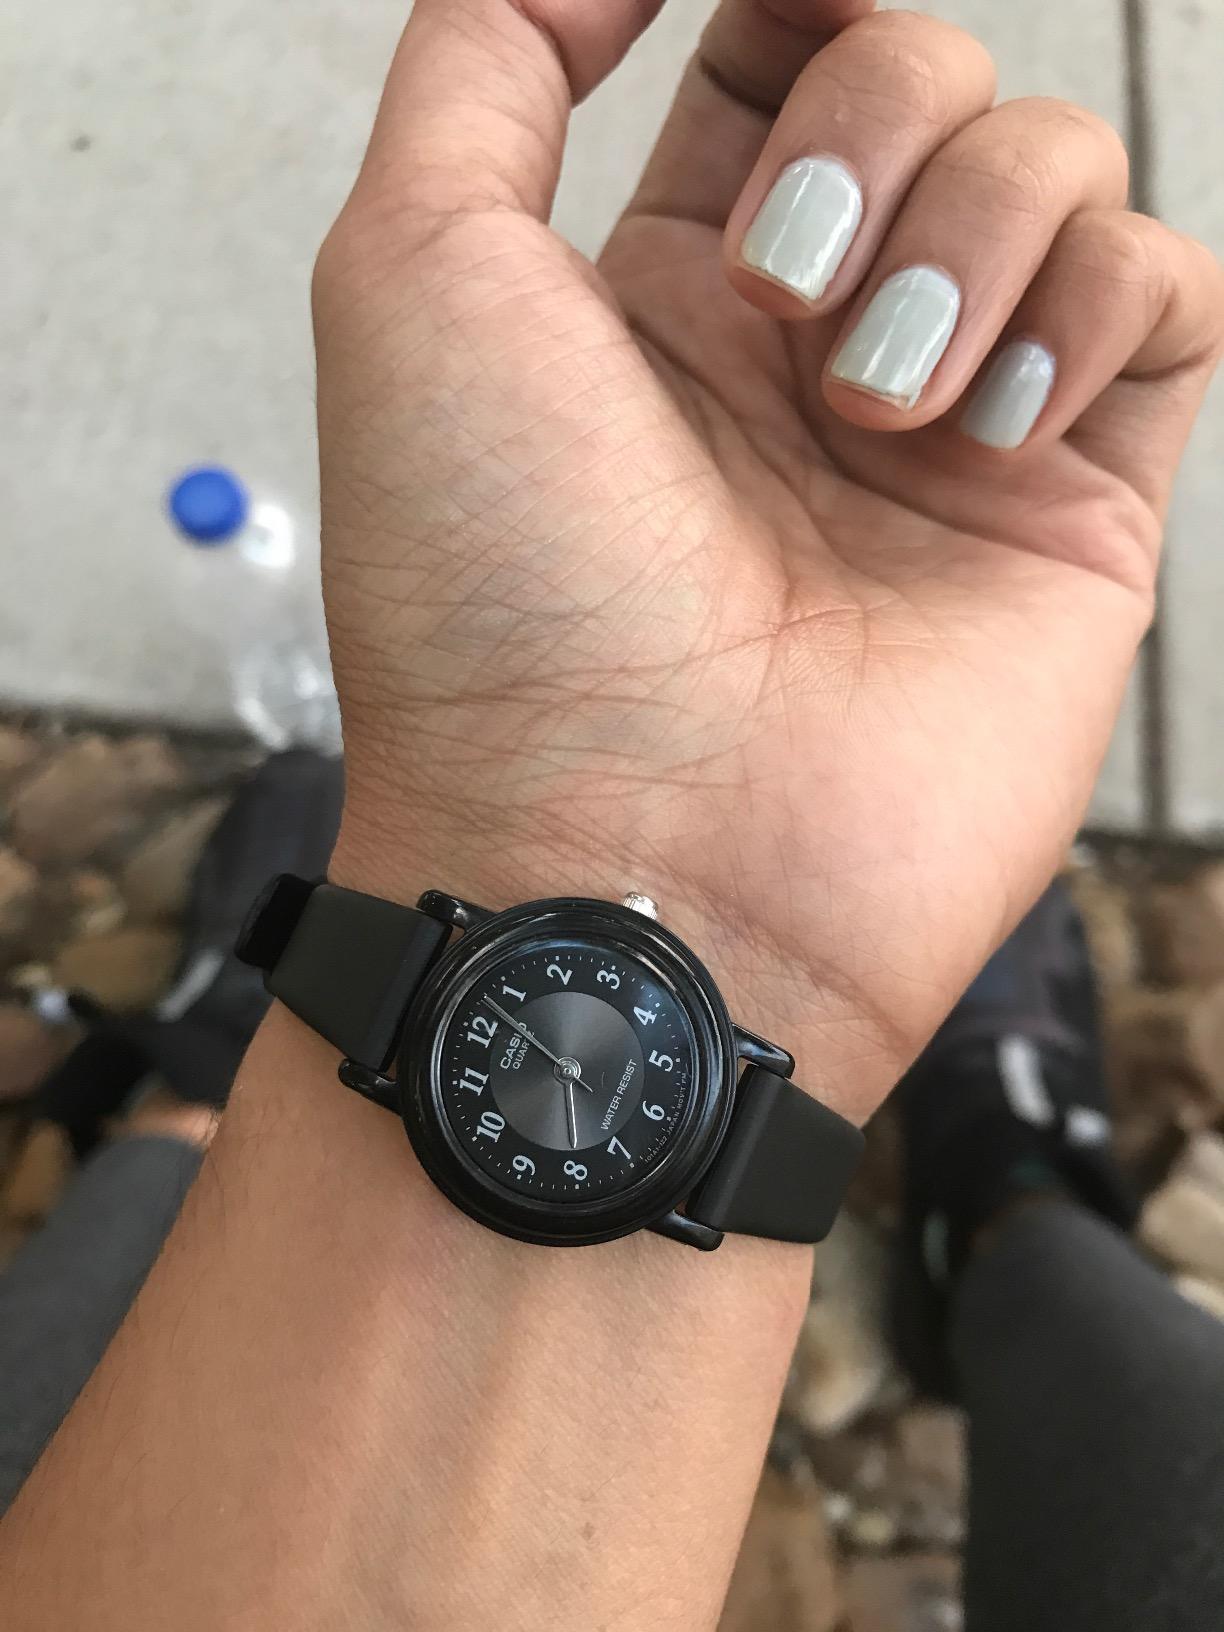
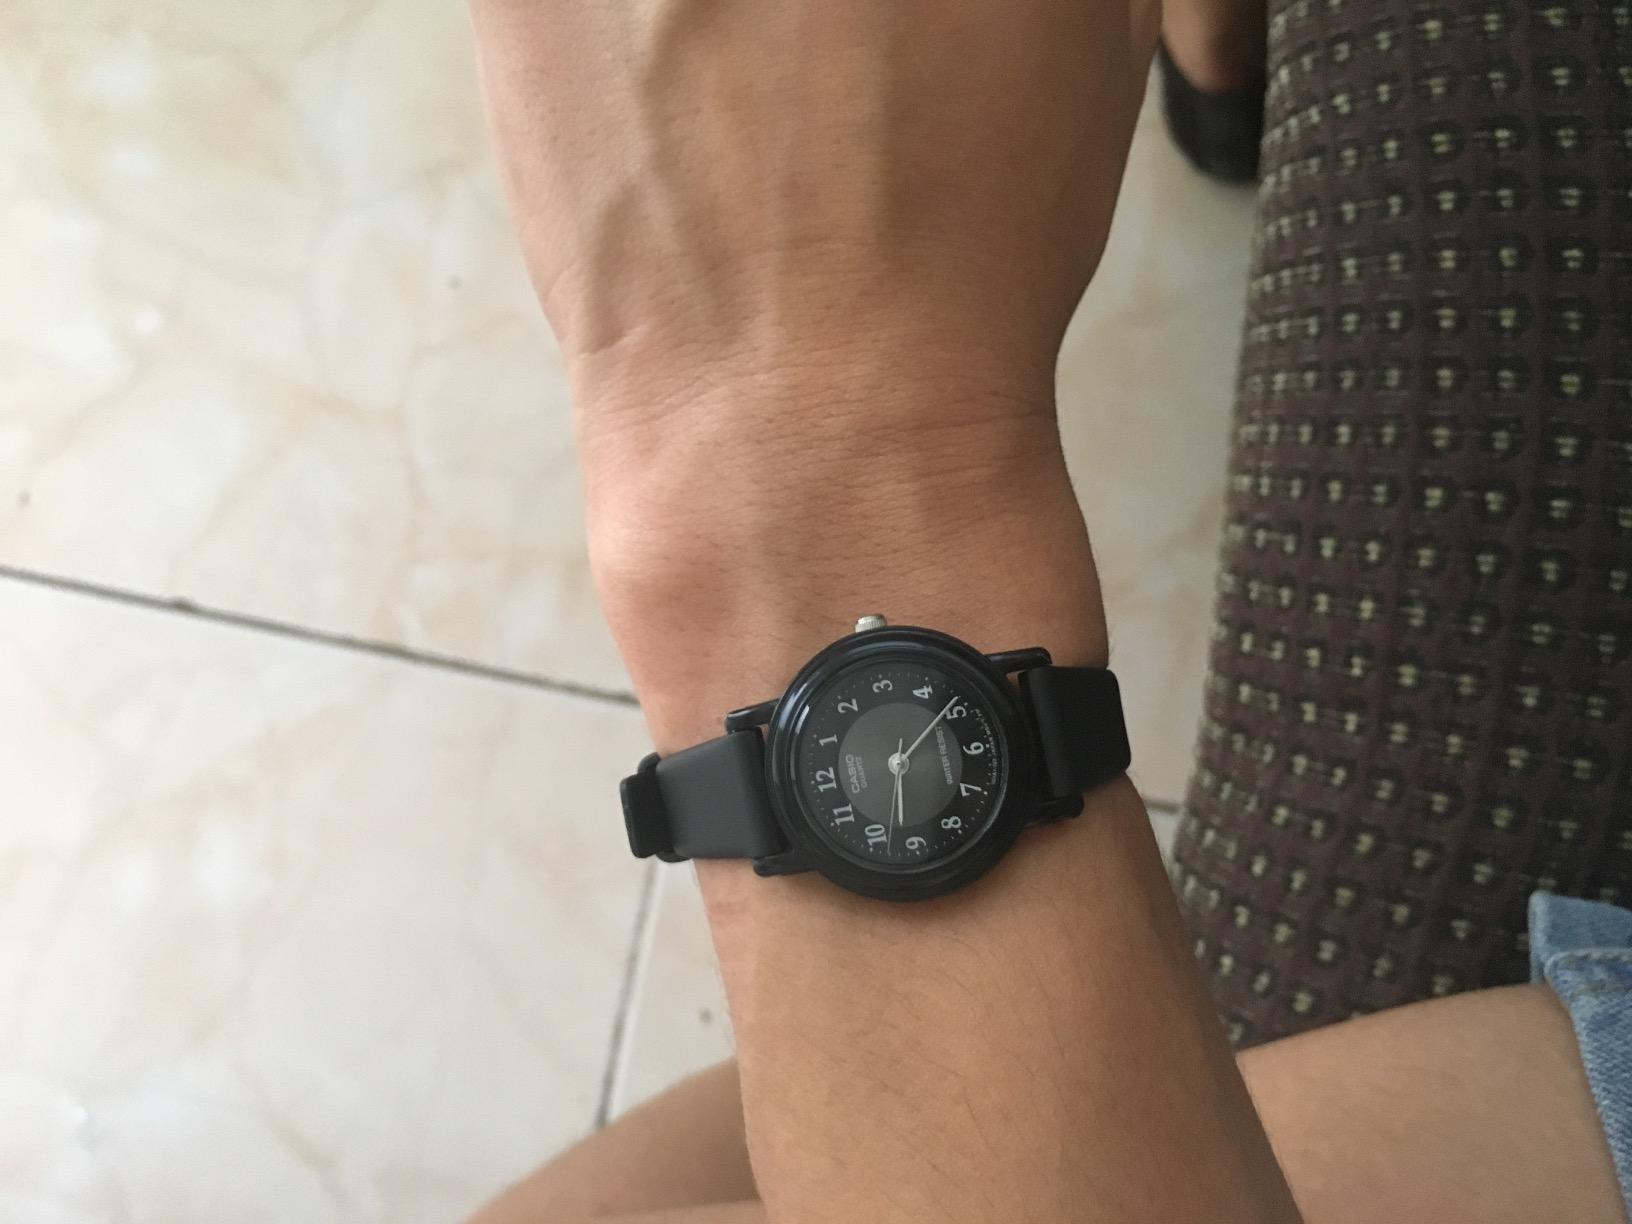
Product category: accessories_watch
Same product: yes